Osman Dubbe

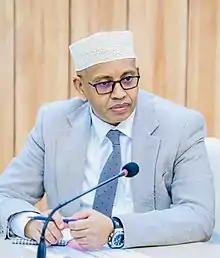

Osman Abokor Dubbe is a Somali author, professor, and politician. He was the former Minister of Information, Culture and Tourism of Federal Government of Somalia. Currently he is a Senator of the Somali Parliament.